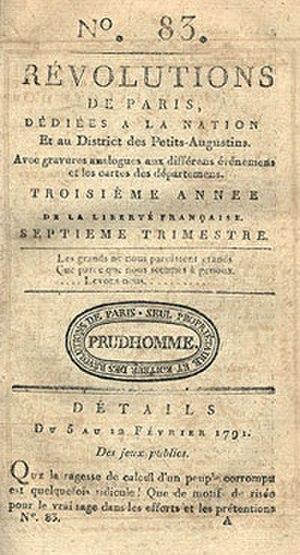
Le journal Révolutions de Paris était édité chaque jour. Dès le 12 juillet 1789, date de sa première parution, ce quotidien connut un grand succès. Camille Desmoulins avance le chiffre de deux cent mille lecteurs ce qui semble exagéré. Ce journal était pro-révolutionnaire, mais certains lecteurs aux opinions plus modérées appréciaient la subtilité de ses analyses politiques.
Pierre Sylvain Maréchal, né le 15 août 1750 à Paris, et mort le 18 janvier 1803 à Montrouge, est un écrivain, poète et pamphlétaire français. Militant républicain, passionné par l’égalité sociale, c'est un précurseur de la grève générale et de l’anarchisme.